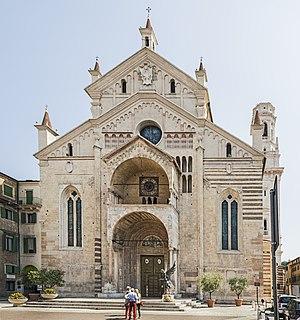
Les évêques de Vérone sont attestés depuis le IIIᵉ siècle. Le diocèse de Vérone est un diocèse catholique en Italie avec siège à Vérone.
Le diocèse de Vérone est un siège de l'Église catholique suffragant du patriarcat de Venise. Il comptait en 2010 843.229 baptisés sur les 923.830 habitants. Son évêque est Mᵍʳ Giuseppe Zenti.
La cathédrale Santa Maria Matricolare, appelée aussi Duomo di Verona, est la cathédrale du diocèse de Vérone en Vénétie, dans le nord-est de l'Italie. Elle se trouve dans le centre-ville de Vérone.